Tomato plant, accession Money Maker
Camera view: horizontal (90 deg, fisheye); turntable rotation: 150 degrees
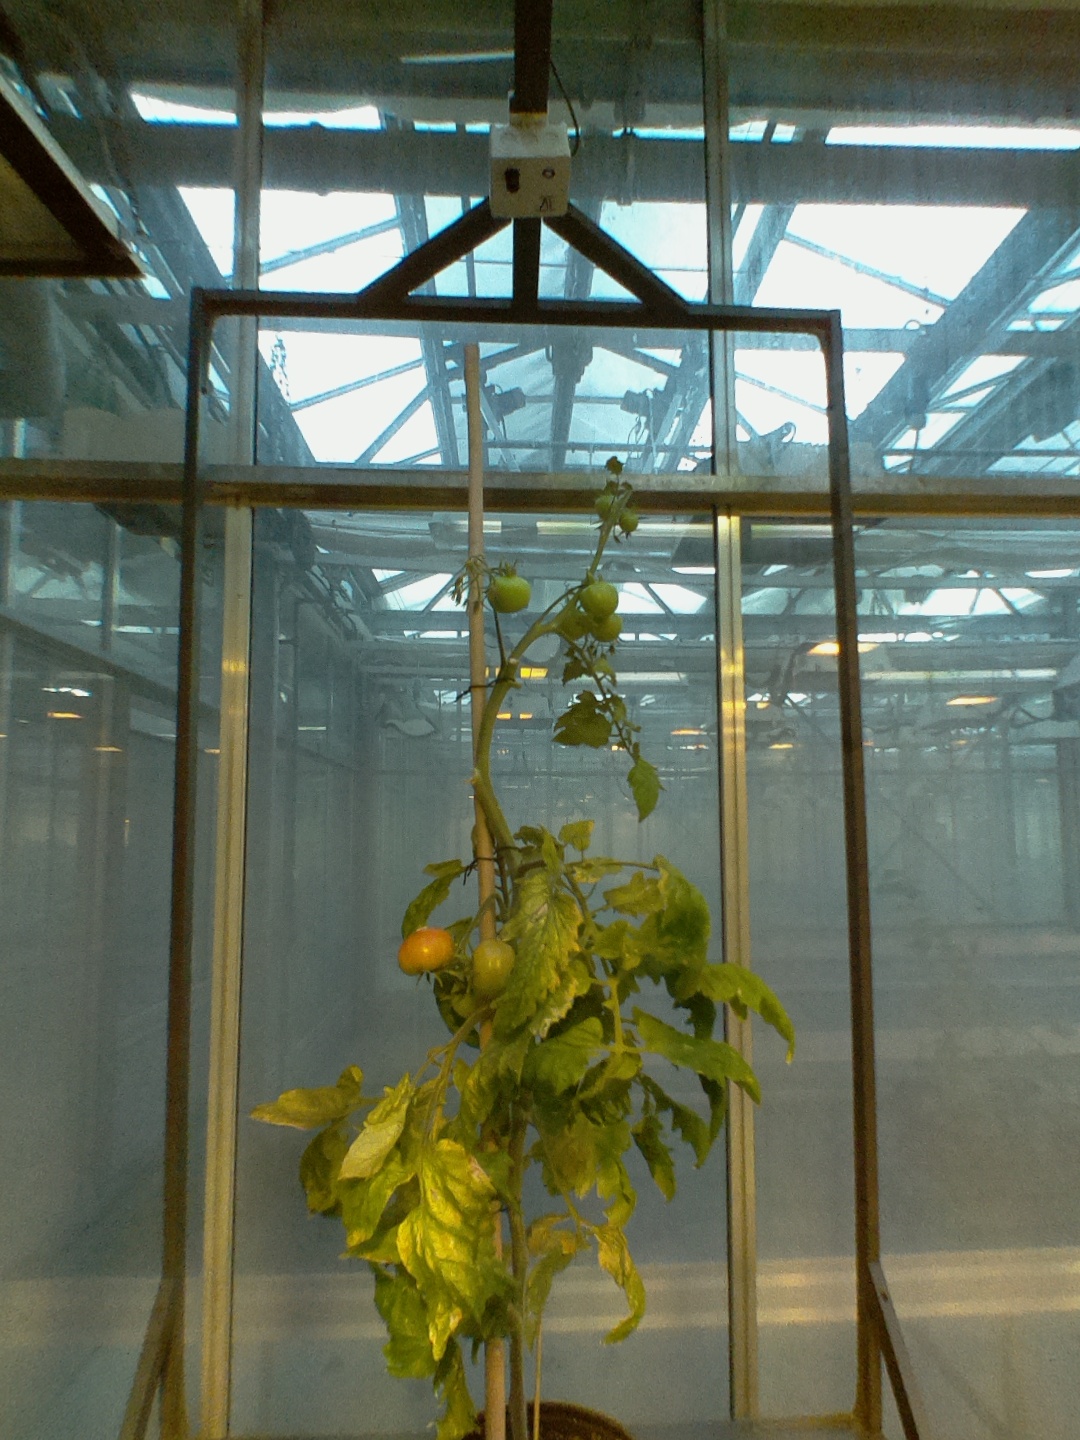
BBCH growth stage 80: fruits start showing typical ripe color (orange -> red)